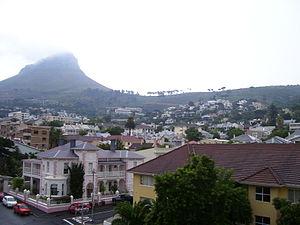
Tamboerskloof est un quartier résidentiel de la ville du Cap en Afrique du Sud. Il est situé sur les pentes de Lion's Head et de Signal Hill et limitrophes des quartiers de Gardens et de Bo-Kaap.